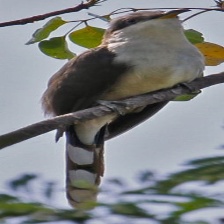
Species: MANGROVE CUCKOO
Scientific name: COCCYZUS MINOR